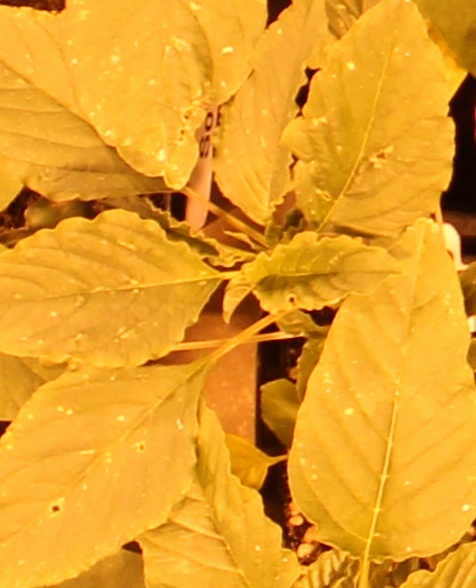
Label: Palmer Amaranth